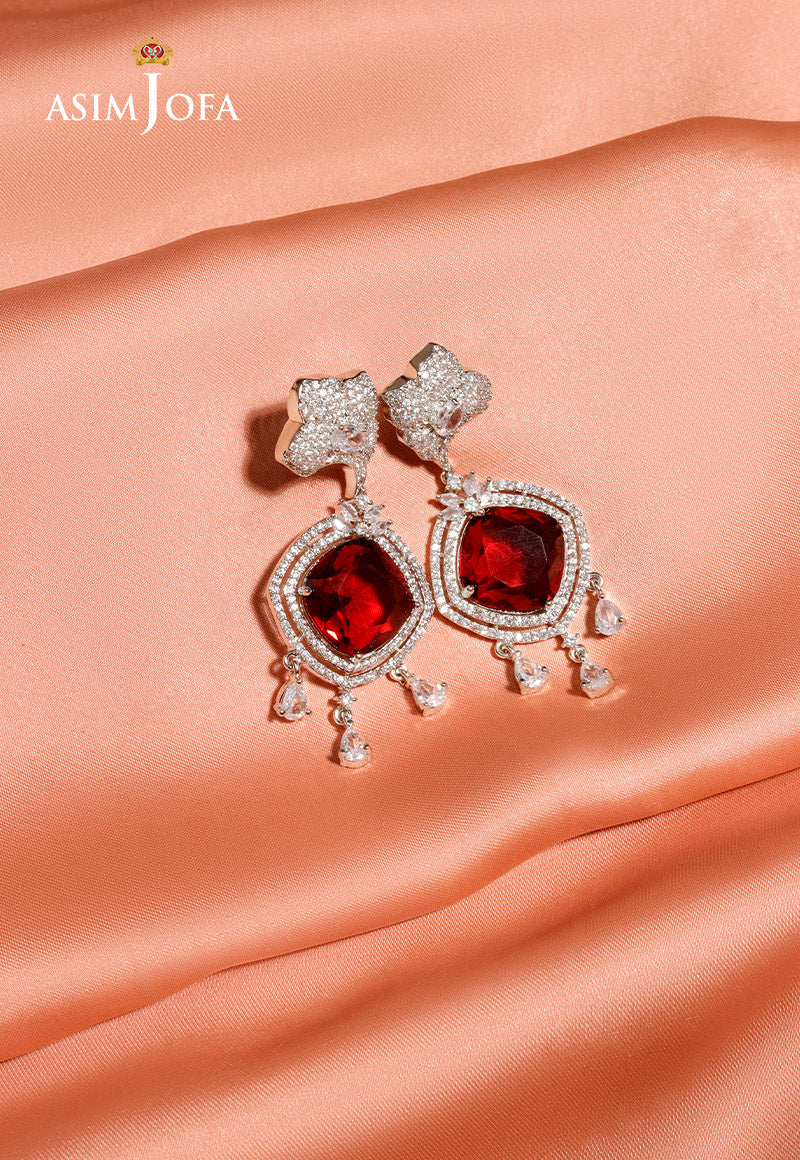
red cubic zirconia drop earring